St Lawrence Jewry

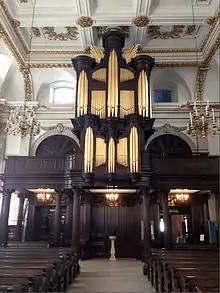
Interior, looking east toward the organ at the rear of the church

St Lawrence Jewry next Guildhall is a Church of England guild church in the City of London on Gresham Street, next to the Guildhall. It was destroyed in the Great Fire of London in 1666, and rebuilt to the designs of Sir Christopher Wren. It is the official church of the Lord Mayor of London.